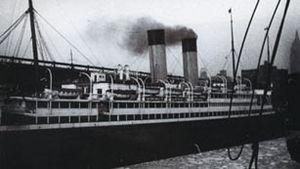
L'Adriatic est un paquebot transatlantique britannique construit par les chantiers Harland & Wolff de Belfast et exploité par la White Star Line. Mis en service en 1907, il s'agit du quatrième navire d'une série de quatre paquebots de plus de 20 000 tonnes, les Big Four et est le seul des quatre à ne jamais avoir été le plus grand paquebot au monde. C'est cependant le plus grand et le plus gros d'entre eux. Il se distingue également de ses jumeaux par des installations plus somptueuses, étant le premier paquebot à comporter des bains turcs et une piscine intérieure.